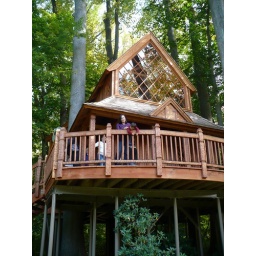
squirmy wormy in the tree house